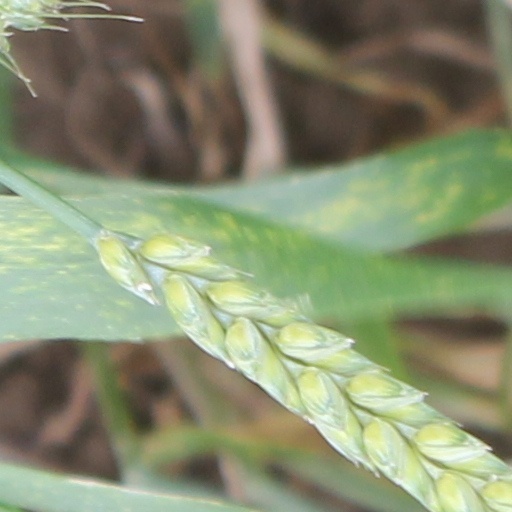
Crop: wheat